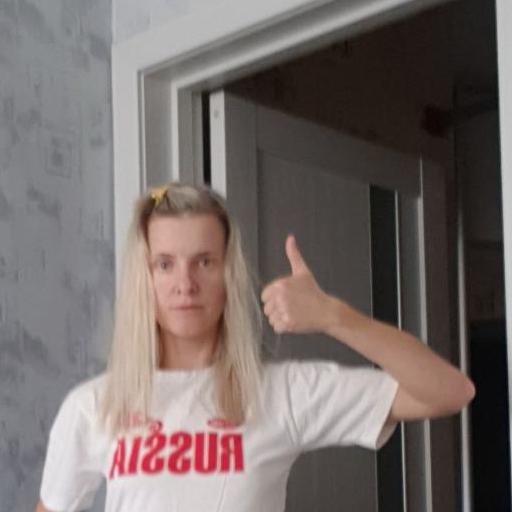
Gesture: like